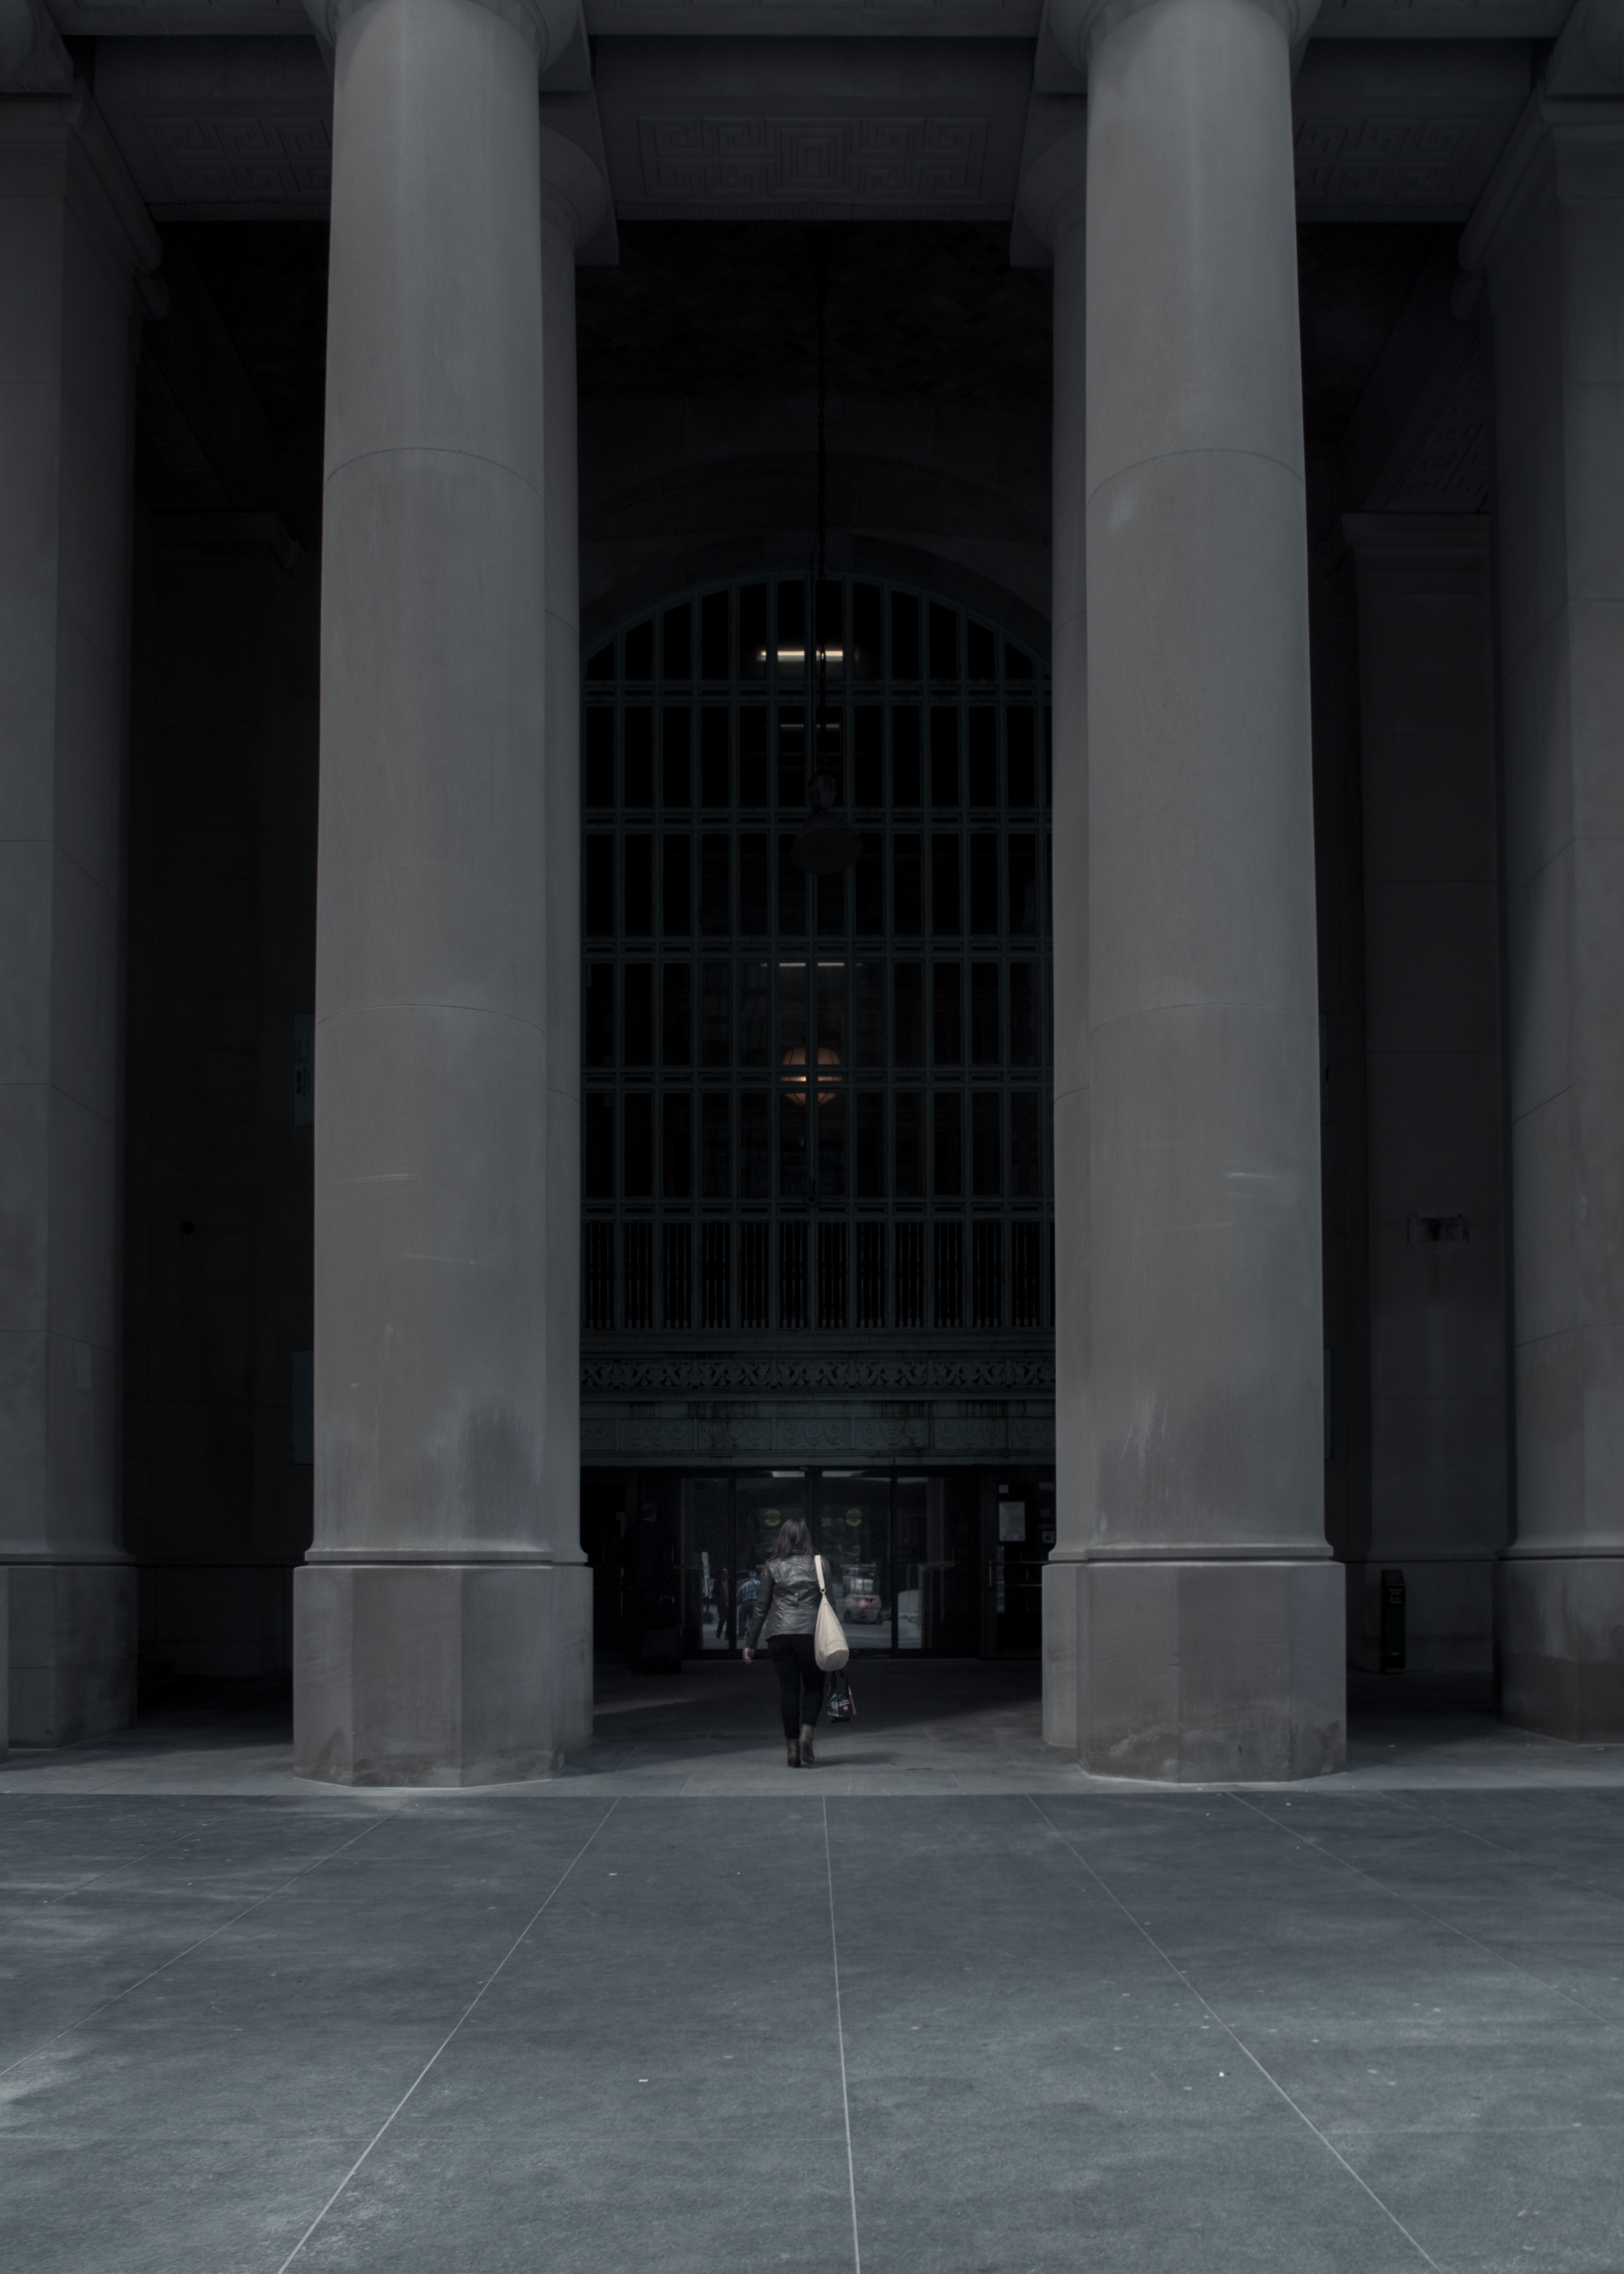
work, architecture, structure, urban, column, exit, entrance, office, facade, darkness, monochrome, concrete, life, memorial, power, columns, symmetry, tall, beauty, scene, tourist attraction, strength, visit, enter